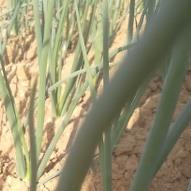
Crop: Onion
Condition: healthy-leaf